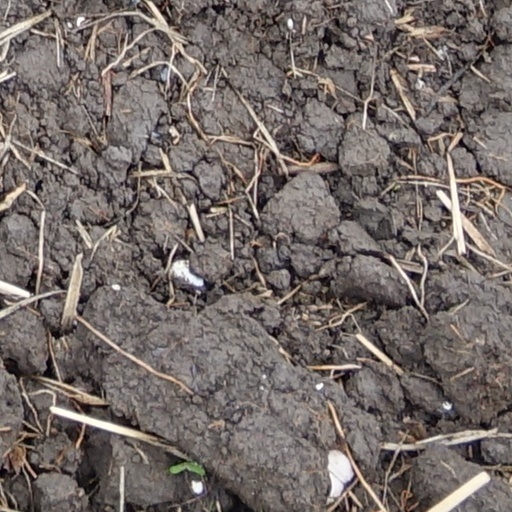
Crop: wheat